FLARM

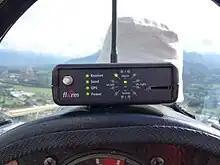
FLARM in action: An approach from the front left (LED on compass rose) and slightly above (LED "above") your own altitude is displayed. The slot for inserting the microSD card can be seen to the right.

FLARM obtains its position and altitude readings from an internal GPS and a barometric sensor and then broadcasts this together with forecast data about the future 3D flight track. At the same time, its receiver listens for other FLARM devices within range and processes the information received. Advanced motion prediction algorithms predict potential conflicts for up to 50 other aircraft and alert the pilot using visual and aural warnings. FLARM has an integrated obstacle collision warning system together with an obstacle database. The database includes both point and segmented obstacles, such as split power lines and cableways.